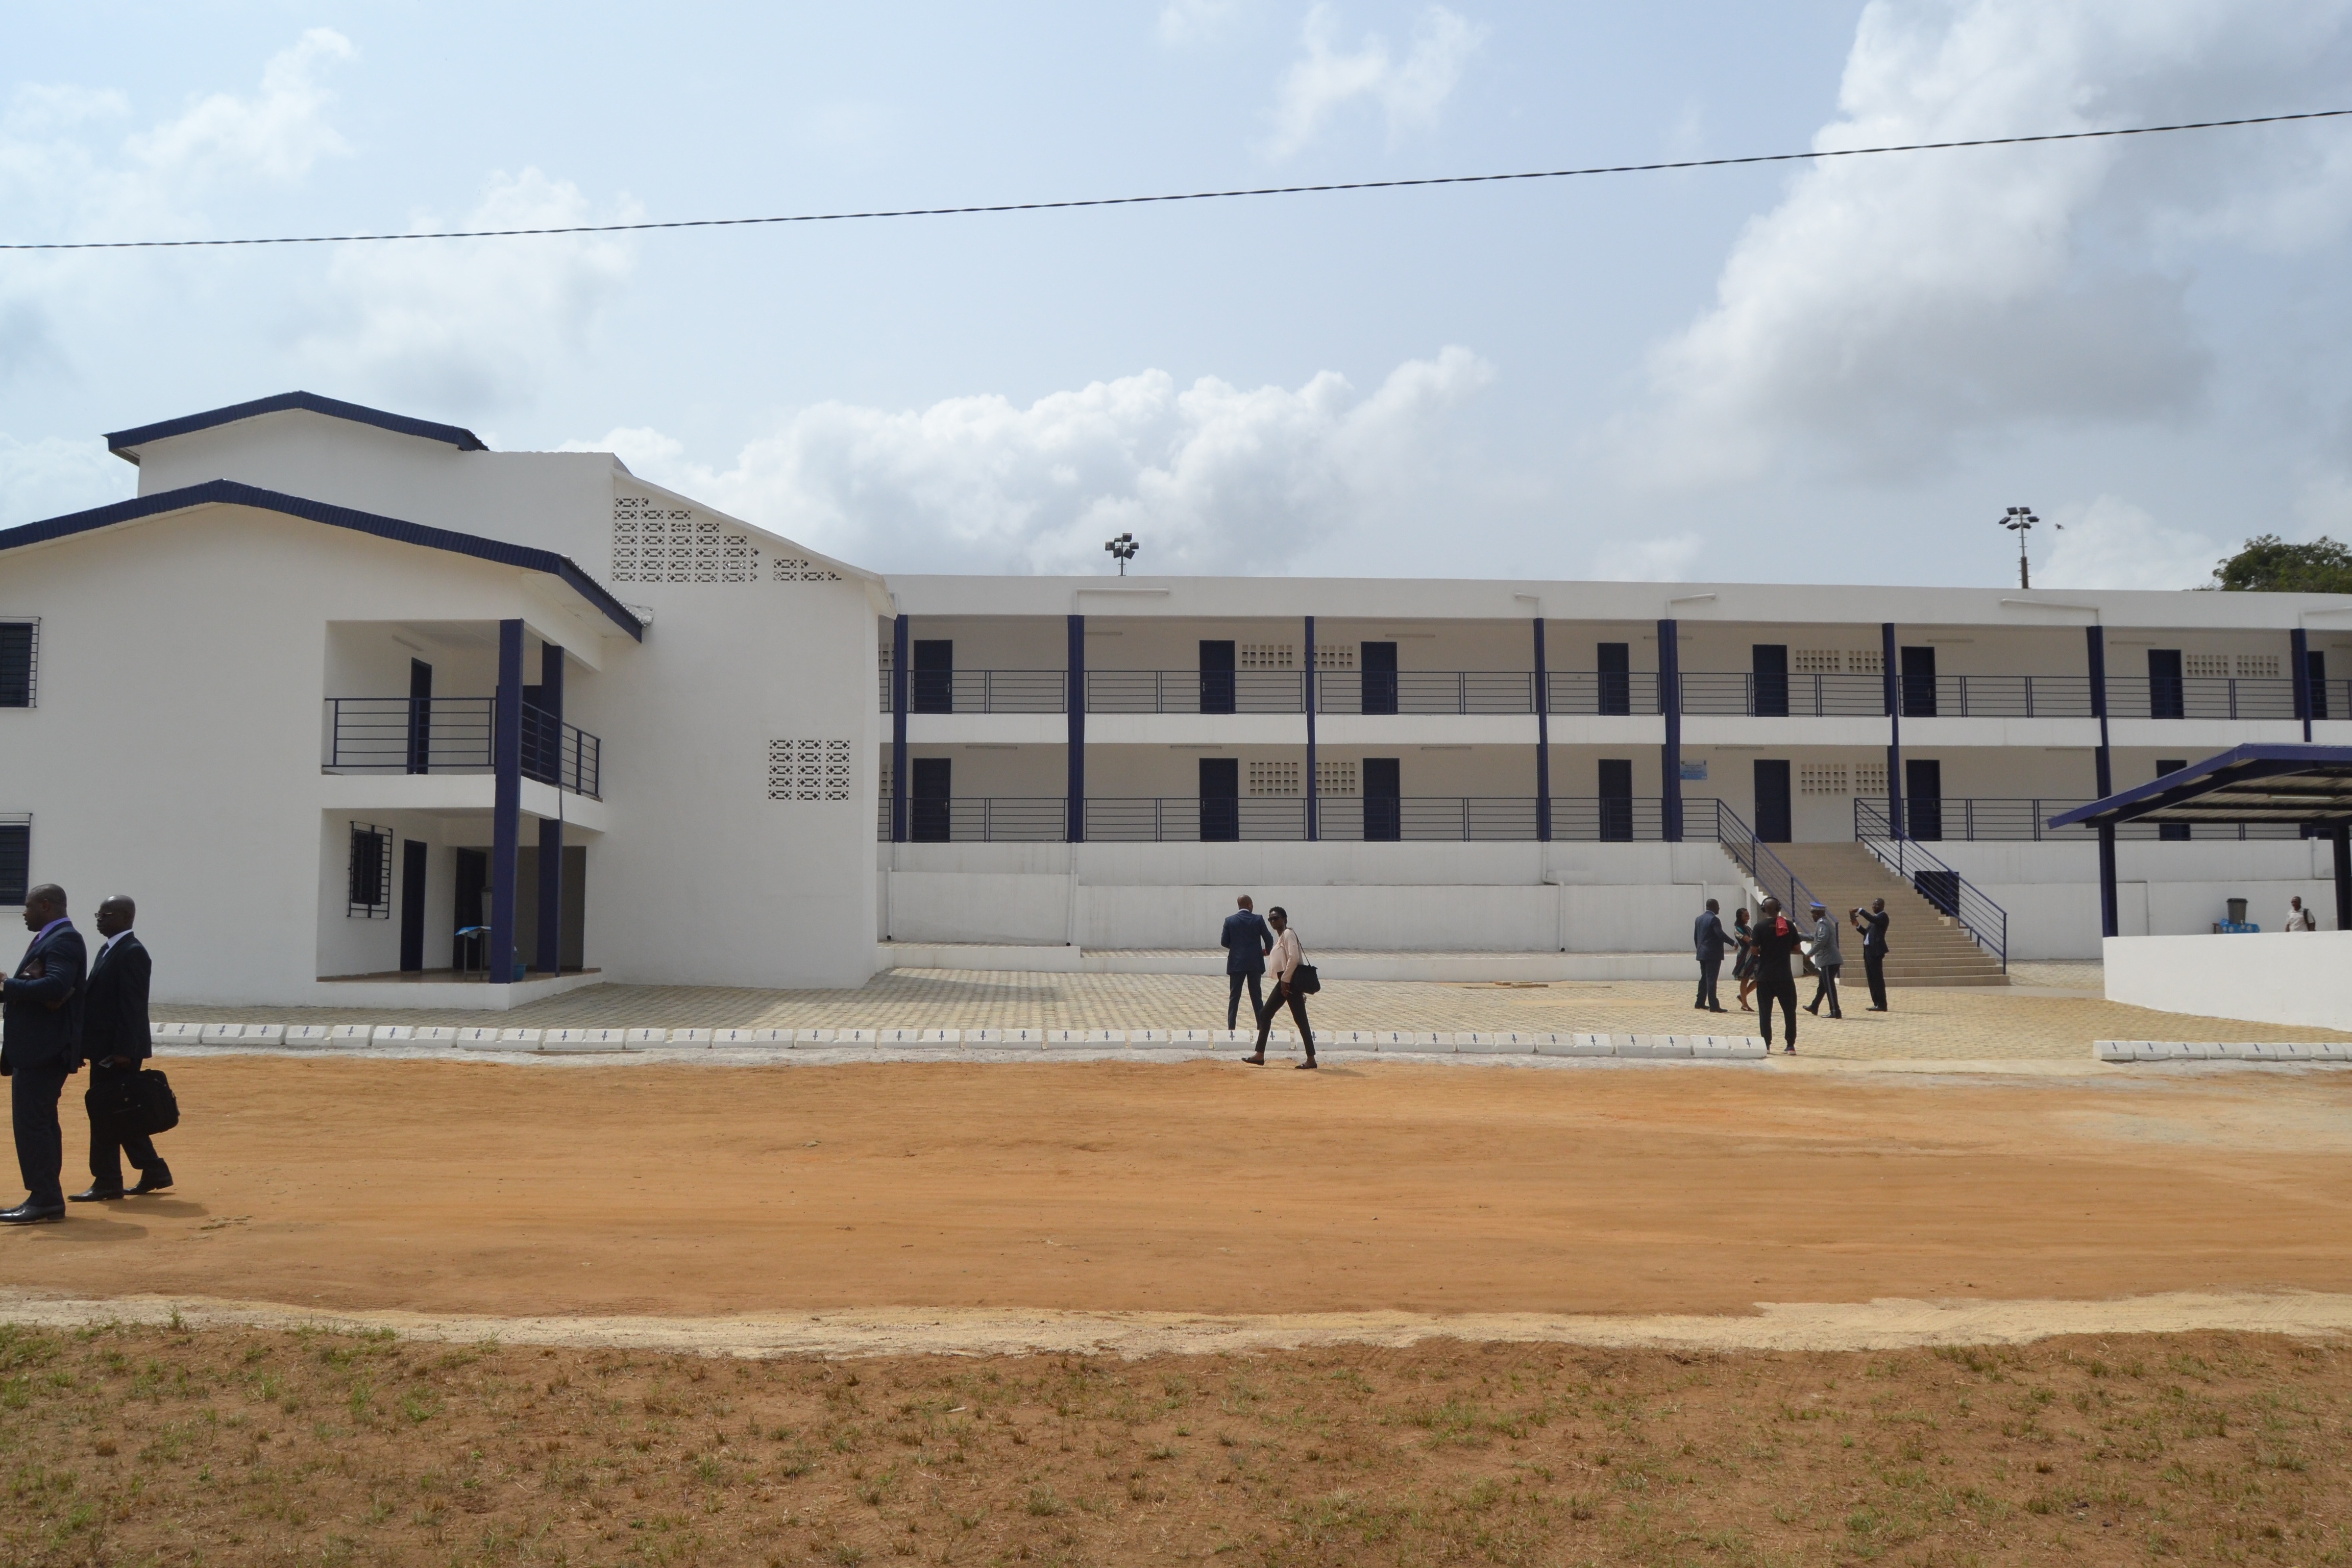
building, school, estate